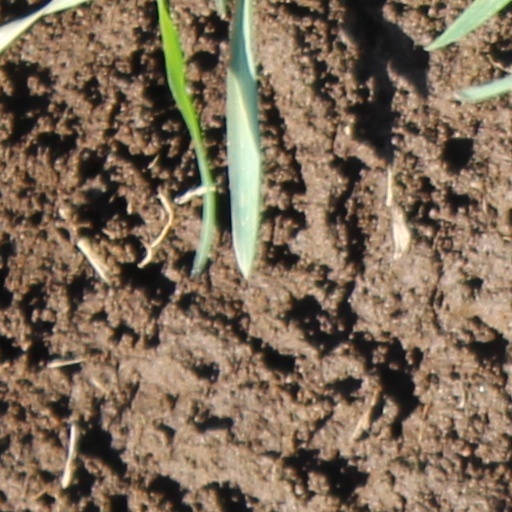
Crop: wheat